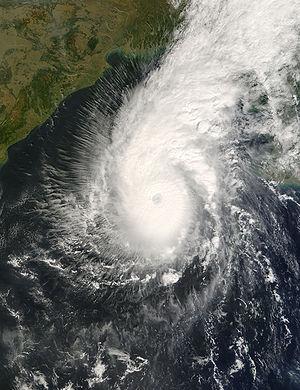
Le cyclone Sidr est le nom du cyclone tropical qui a traversé les districts côtiers du Bangladesh et de l'État indien du Bengale-Occidental, le 15 novembre 2007 avec des vents soufflant à 260 km/h. Il a causé la mort de plus de 3 400 personnes, des milliers d'autres sont portées disparues ou blessées, laissant craindre un bilan plus élevé. Il s'agit du deuxième plus puissant cyclone depuis 1877 à avoir frappé ce pays. La tempête, accompagnée de vagues de six mètres de haut, a inondé les lacs d'eau douce situés près du niveau de la mer, laissant derrière elle de l'eau salée imbuvable et a ravagé la plus grande mangrove du monde, les Sundarbans, inscrite au patrimoine mondial de l'humanité.